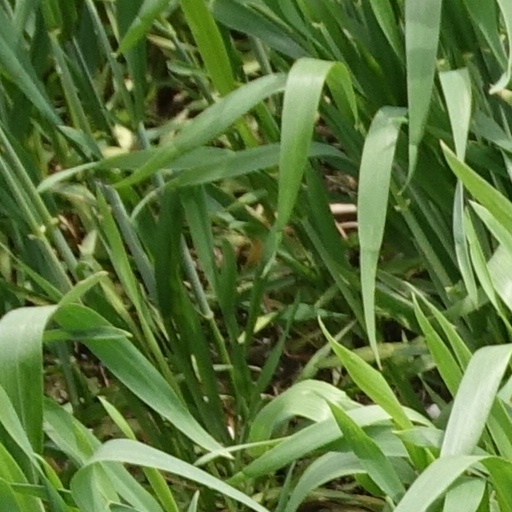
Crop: wheat